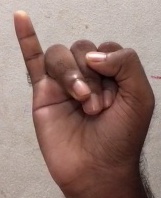
ASL sign: I